Ankara

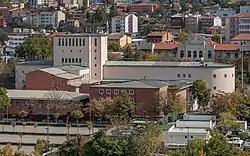
Ankara Opera House of the Turkish State Opera and Ballet (1933)

Modern shopping areas are mostly found in Kızılay, or on Tunalı Hilmi Avenue, including the modern mall of Karum (named after the ancient Assyrian merchant colonies called "Kârum" that were established in central Anatolia at the beginning of the 2nd millennium BC) which is located towards the end of the Avenue; and in Çankaya, the quarter with the highest elevation in the city. Atakule Tower next to Atrium Mall in Çankaya has views over Ankara and also has a revolving restaurant at the top. The symbol of the Armada Shopping Mall is an anchor, and there's a large anchor monument at its entrance, as a reference to the ancient Greek name of the city, Ἄγκυρα (Ánkyra), which means anchor. Likewise, the anchor monument is also related with the Spanish name of the mall, Armada, which means naval fleet.